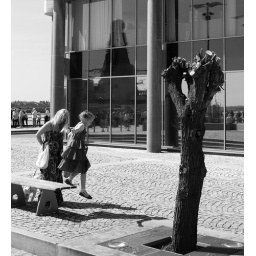
candid at pier head 240509little girl jumping off the bench and in the background is the reflection of hms daring anchored at the pier head